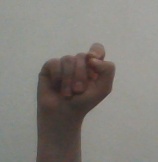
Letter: fa